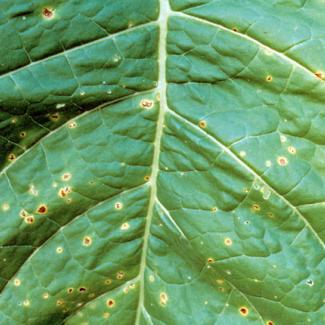
Plant: Tobacco
Disease: tobacco frogeye leaf spot